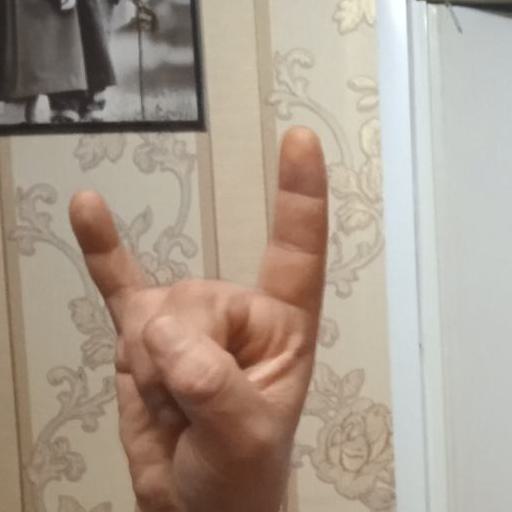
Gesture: rock